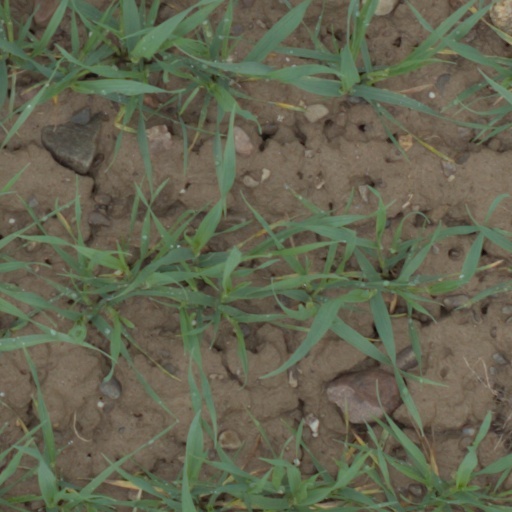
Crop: wheat